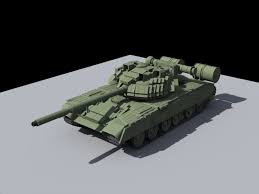
Label: Tank